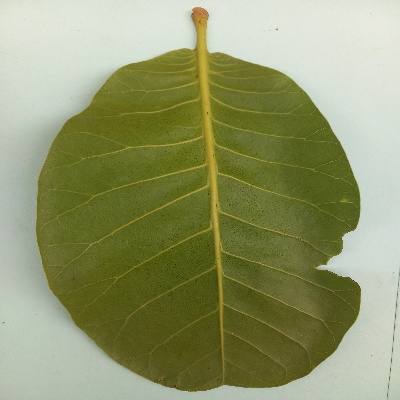
Crop: Cashew
Condition: healthy